Mejlgade

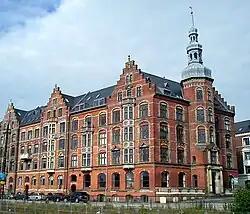
The Mejlborg building at the northern end of Mejlgade.

Mejlgade contains 9 buildings listed in the Danish registry of protected buildings and places and many architectural styles from different periods are represented throughout the street. The Jutland Art Academy (Danish: Det Jydske Kunstakademi) has been situated in the historicist building from 1803 in no. 32 since 1964. Mejlgade no. 6 was previously known as the mayors house. The first mayor to live there was Ulrik Christian von Schmidten, mayor from 1866–1885, and it was used by his successors until 1919 when electoral reform made the office an elected position.